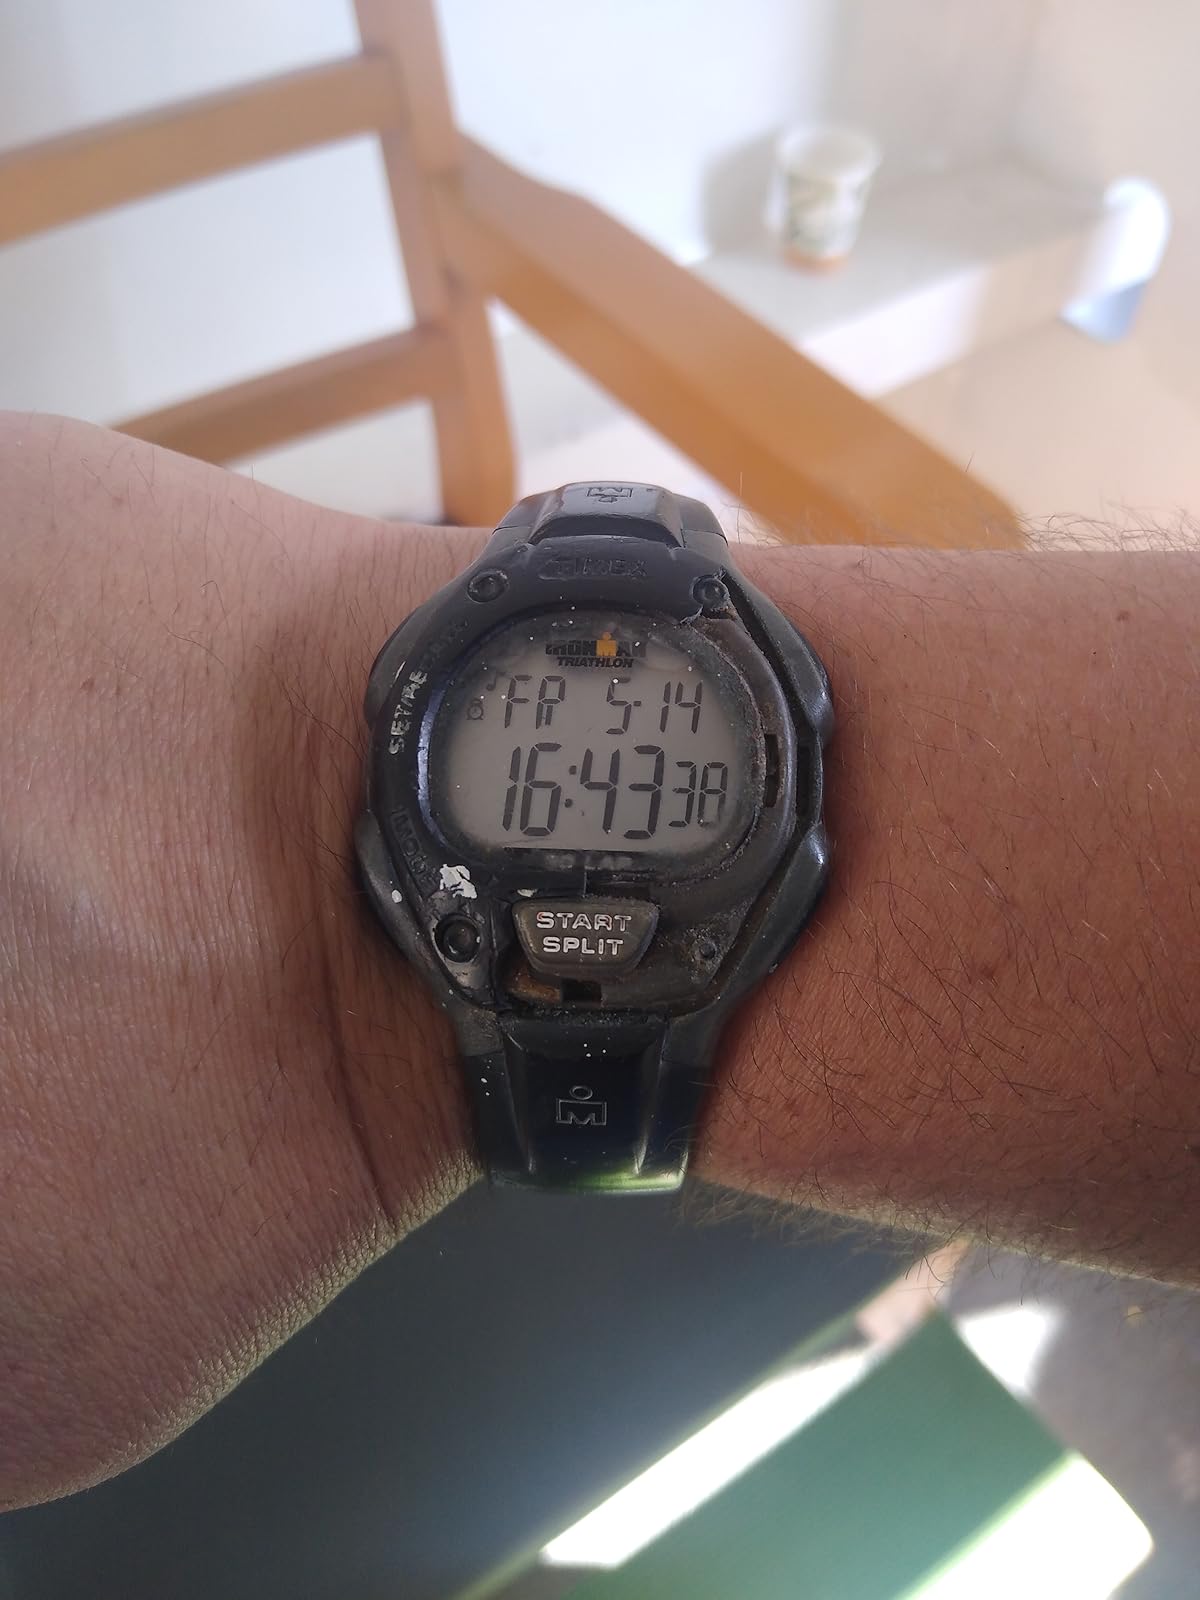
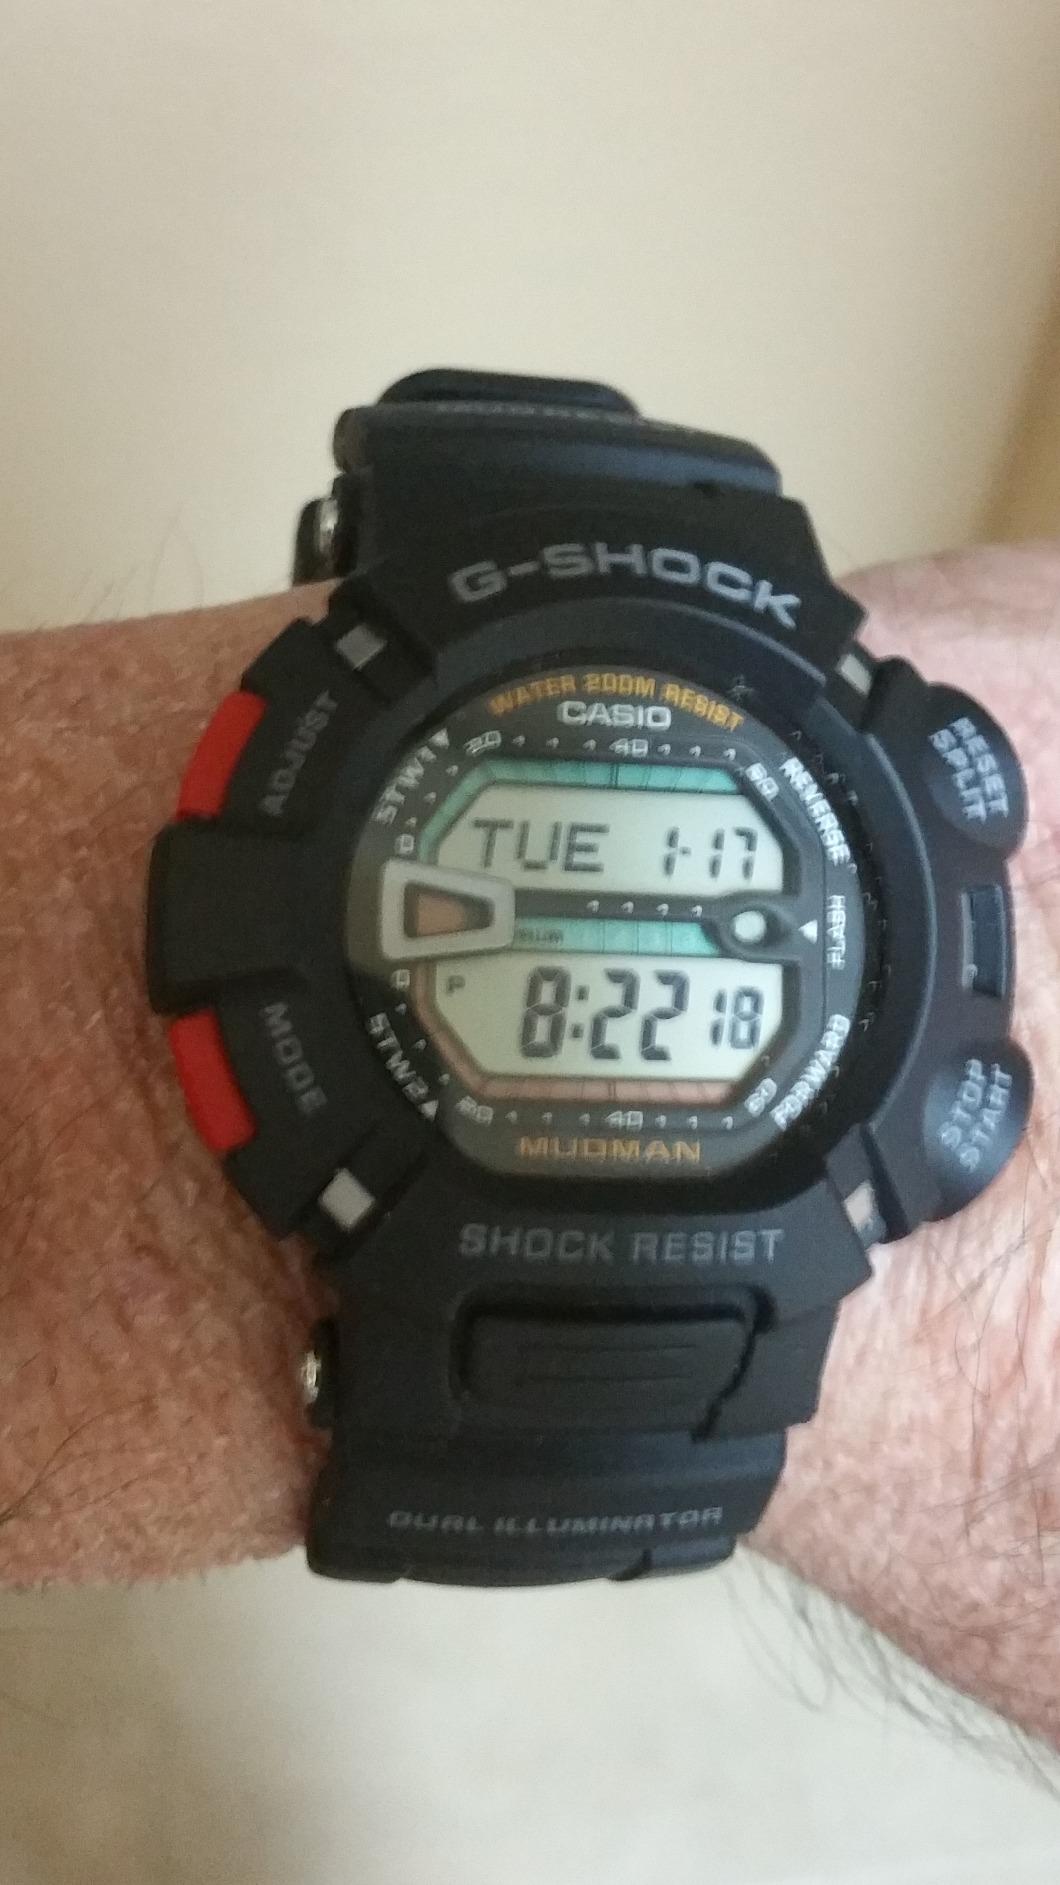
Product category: accessories_watch
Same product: no